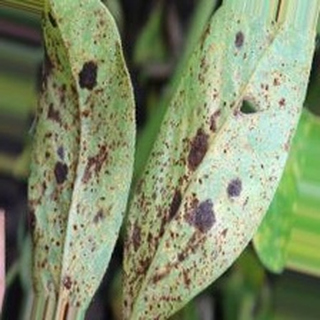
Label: groundnut_rust